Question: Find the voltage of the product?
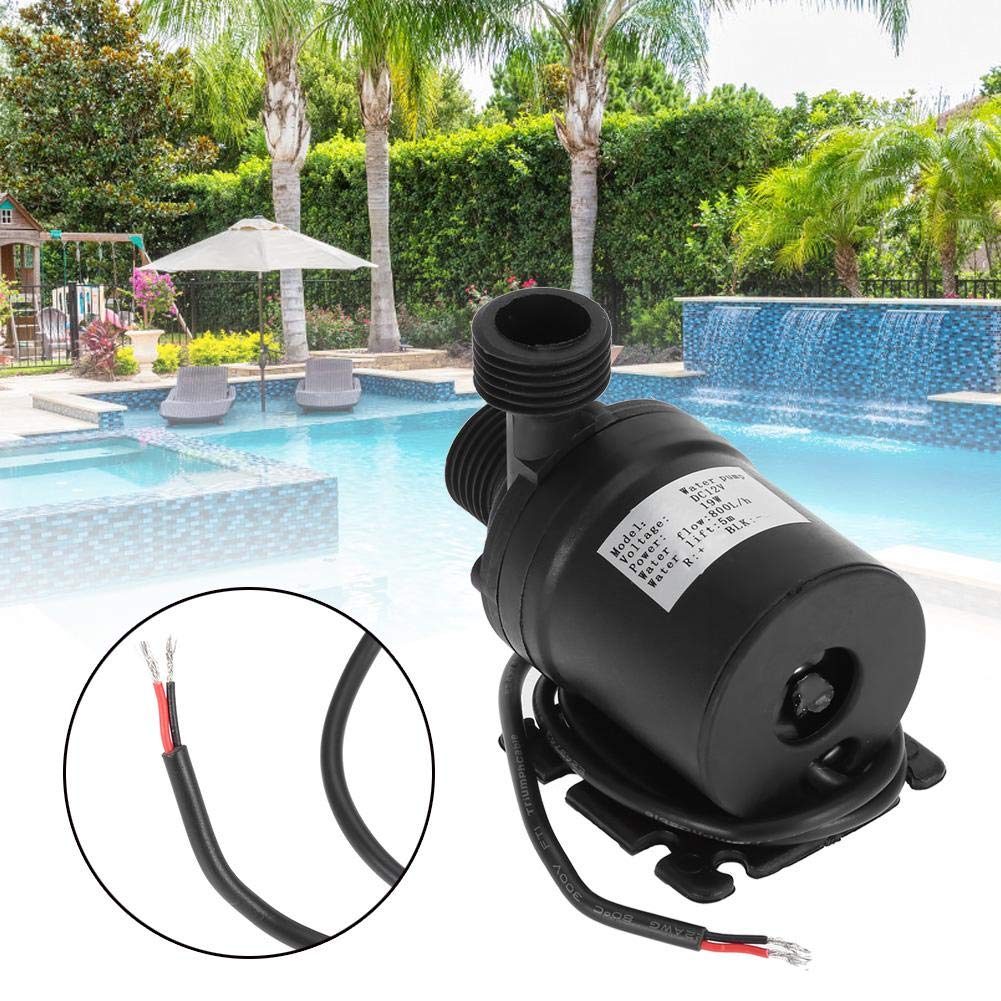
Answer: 12.0 volt